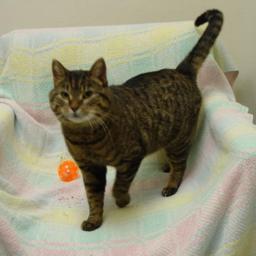
Animal: cats